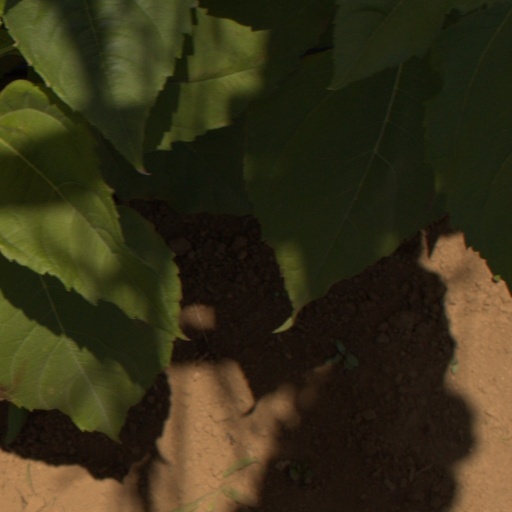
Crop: Jerusalem artichoke